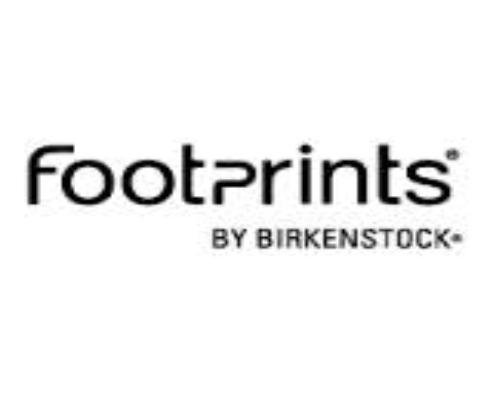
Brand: Birkenstock
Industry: Clothes